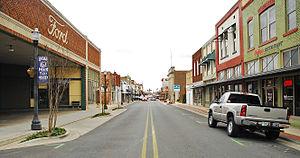
La ville de Conway est le siège du comté de Faulkner, dans l’État de l’Arkansas, aux États-Unis. Sa population s’élevait à 58 908 habitants lors du recensement de 2010, estimée à 66 426 habitants en 2018.